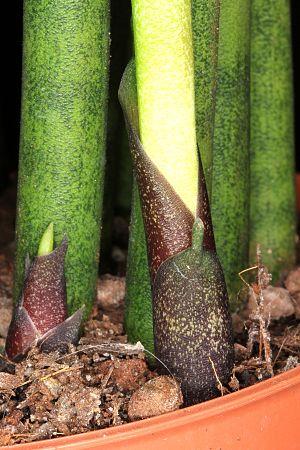
Sansevieria bacularis, également appelée Dracaena bacularis, est une espèce de plantes de la famille des Liliaceae et du genre Sansevieria.